Pope Boniface VIII

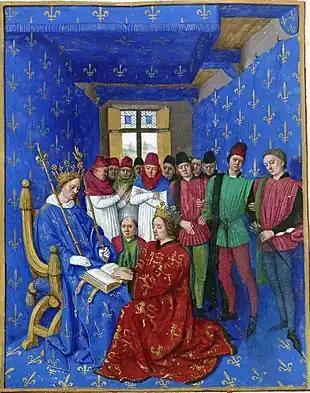
PhilipIV receiving the homage of EdwardI for Aquitaine

Pope Celestine V (who had been Brother Peter, the hermit of Mount Murrone near Sulmone) abdicated on 13 December 1294 at Naples, where, much to the discomfort of a number of cardinals, he had established the papal court under the patronage of Charles II of Naples. He had continued to live like a monk there, even turning a room in the papal apartment into the semblance of a monastic cell. A contemporary, Bartholomew of Lucca, who was present in Naples in December 1294 and witnessed many of the events of the abdication and election, said that Benedetto Caetani was only one of several cardinals who pressured Celestine to abdicate. However, it is also on record that Celestine V abdicated by his own design after consultation with experts, and that Benedetto merely showed that it was allowed by Church law. Either way, Celestine V vacated the throne and Benedetto Caetani was elected in his place as pope, taking the name Boniface VIII.